Frithjof Wilborn

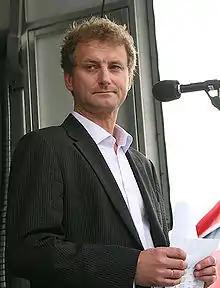
Frithjof Wilborn

Frithjof Wilborn (born 12 November 1961) is a Norwegian footballer and television presenter.